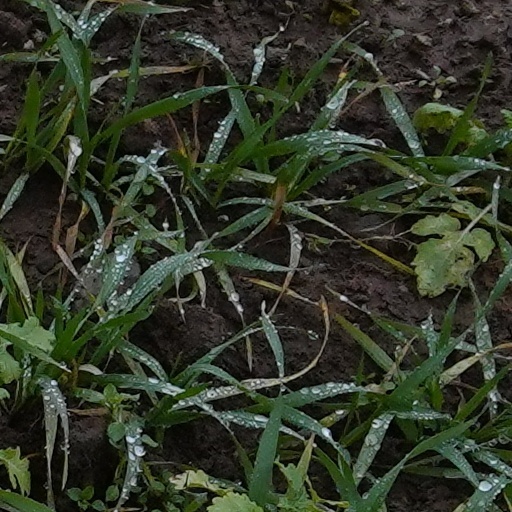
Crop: wheat